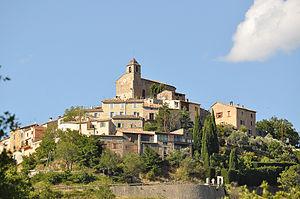
Castellet-lès-Sausses, le village
Castellet-lès-Sausses est une commune française située dans le département des Alpes-de-Haute-Provence, en région Provence-Alpes-Côte d'Azur.